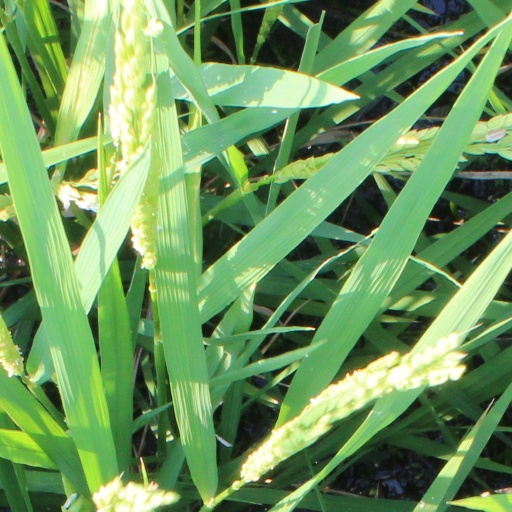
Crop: rice